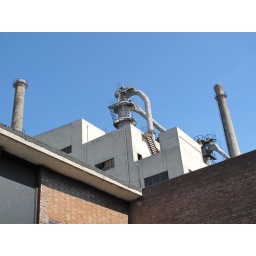
this building stood out because it wasn't red brick like most all buildings in the district